Shevchenko State Art School

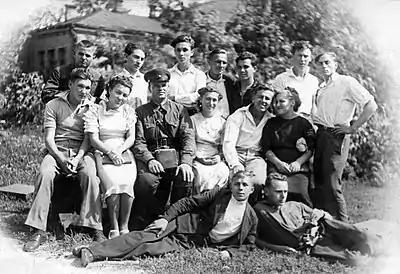
The first graduation class from the Shevchenko State Art School, 1940.

The school was established on August 12, 1937, and was originally located at 2 Volodymyrska Street, Kyiv. The designer and builder of the new school building was the architect Joseph Karakis. At the time, this was the only art school building and institute of its type in the Soviet Union.